Timeline of Cassini–Huygens

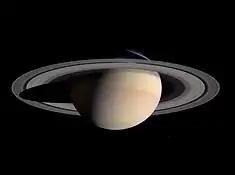
View of Saturn from "Cassini", taken in March 2004, shortly before the spacecraft's orbital insertion in July 2004.

This article provides a timeline of the "Cassini–Huygens" mission (commonly called "Cassini"). "Cassini" was a collaboration between the United States' NASA, the European Space Agency ("ESA"), and the Italian Space Agency ("ASI") to send a probe to study the Saturnian system, including the planet, its rings, and its natural satellites. The Flagship-class uncrewed robotic spacecraft comprised both NASA's "Cassini" probe, and ESA's "Huygens" lander which was designed to land on Saturn's largest moon, Titan. "Cassini" was the fourth space probe to visit Saturn and the first to enter its orbit. The craft were named after astronomers Giovanni Cassini and Christiaan Huygens.